Metin Göktepe Journalism Awards

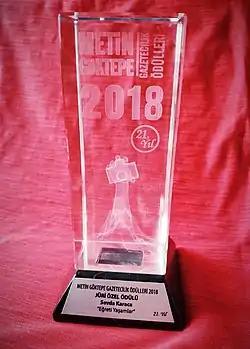
21st Metin Göktepe Journalism Award.

The Metin Göktepe Journalism Awards was established in April, 1998 in honor of daily "Evrensel" correspondent Metin Göktepe who was brutally killed under police custody. The awards are given to journalists who uphold the integrity of the profession by standing up to pressure and obstacles.